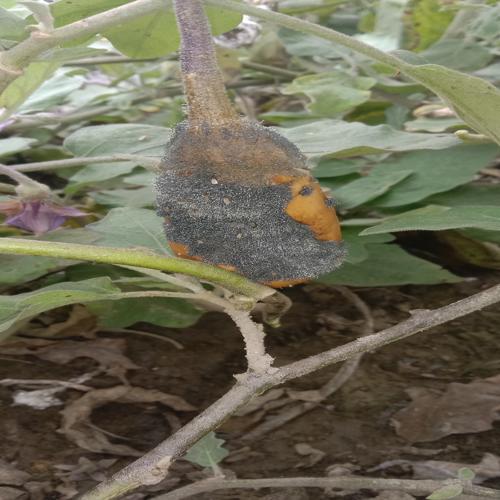
Label: Wet Rot